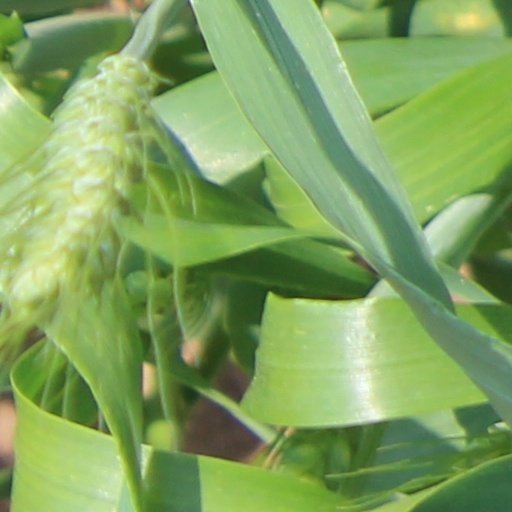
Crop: wheat